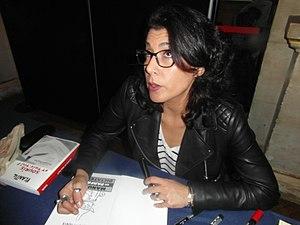
100 Women est une série multi-formats créée en 2013 par la BBC. La série concerne le rôle des femmes au XXIᵉ siècle et inclut des événements à Londres et à Mexico. Après la publication de la liste, l'émission, intitulée BBC's Women Season, est diffusée pendant trois semaines, pendant lesquelles la BBC propose également des rapports en ligne, des débats et des articles sur les femmes. Les femmes du monde entier sont encouragées à participer sur Twitter, en commentant la liste, ainsi que les entretiens et les débats qui suivent sa publication. Une nouvelle liste de lauréates est publiée chaque année depuis 2013.
Nadia Khiari, née le 21 mai 1973 à Tunis, est une artiste peintre, dessinatrice et enseignante en arts plastiques tunisienne, connue pour son personnage Willis from Tunis.